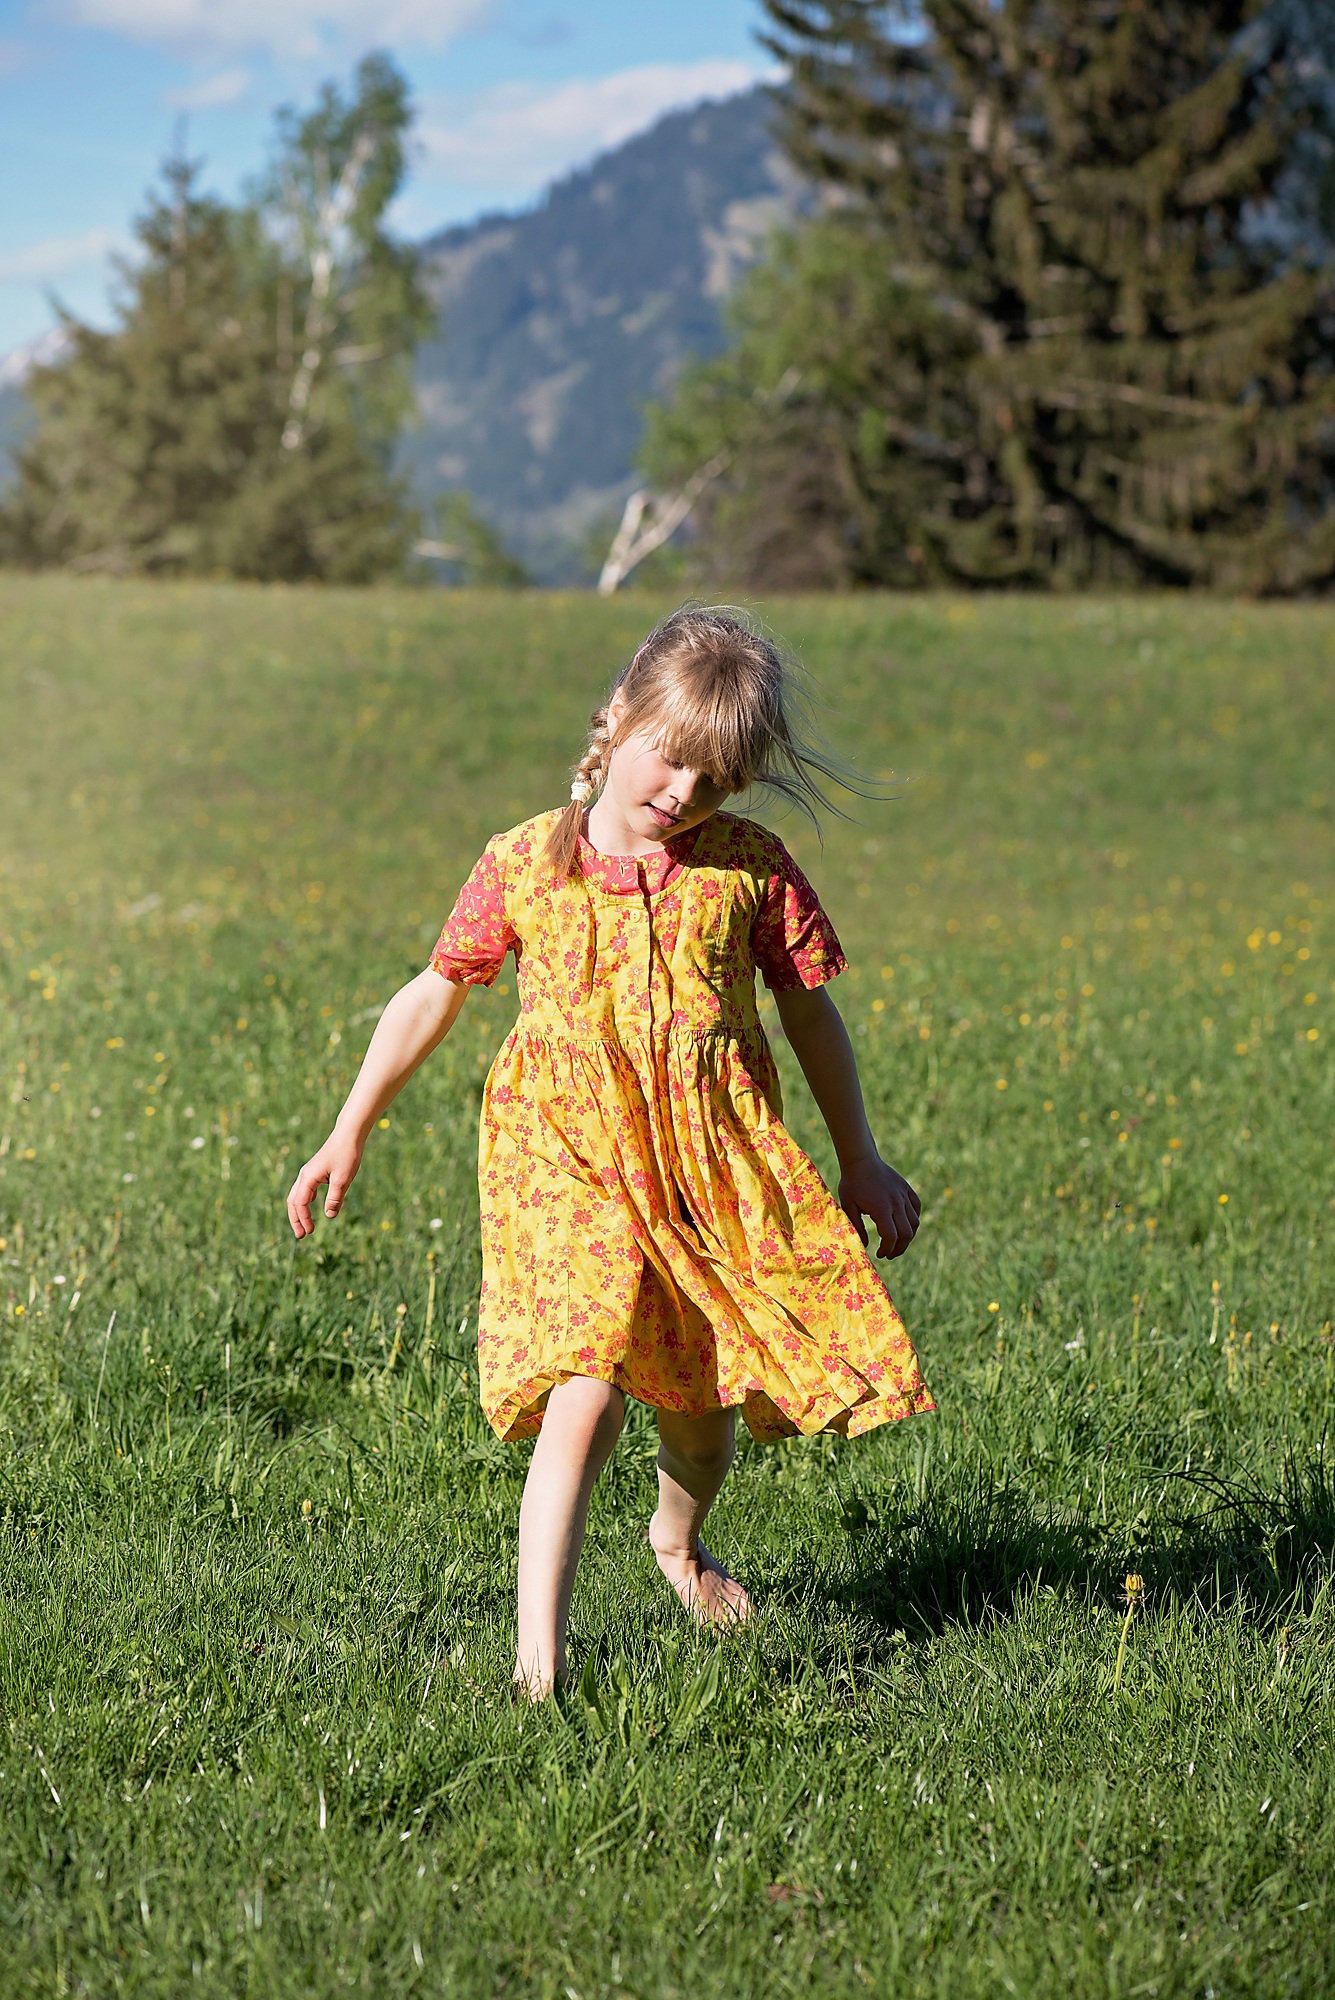
landscape, nature, grass, person, girl, woman, lawn, meadow, flower, run, autumn, child, human, agriculture, season, dress